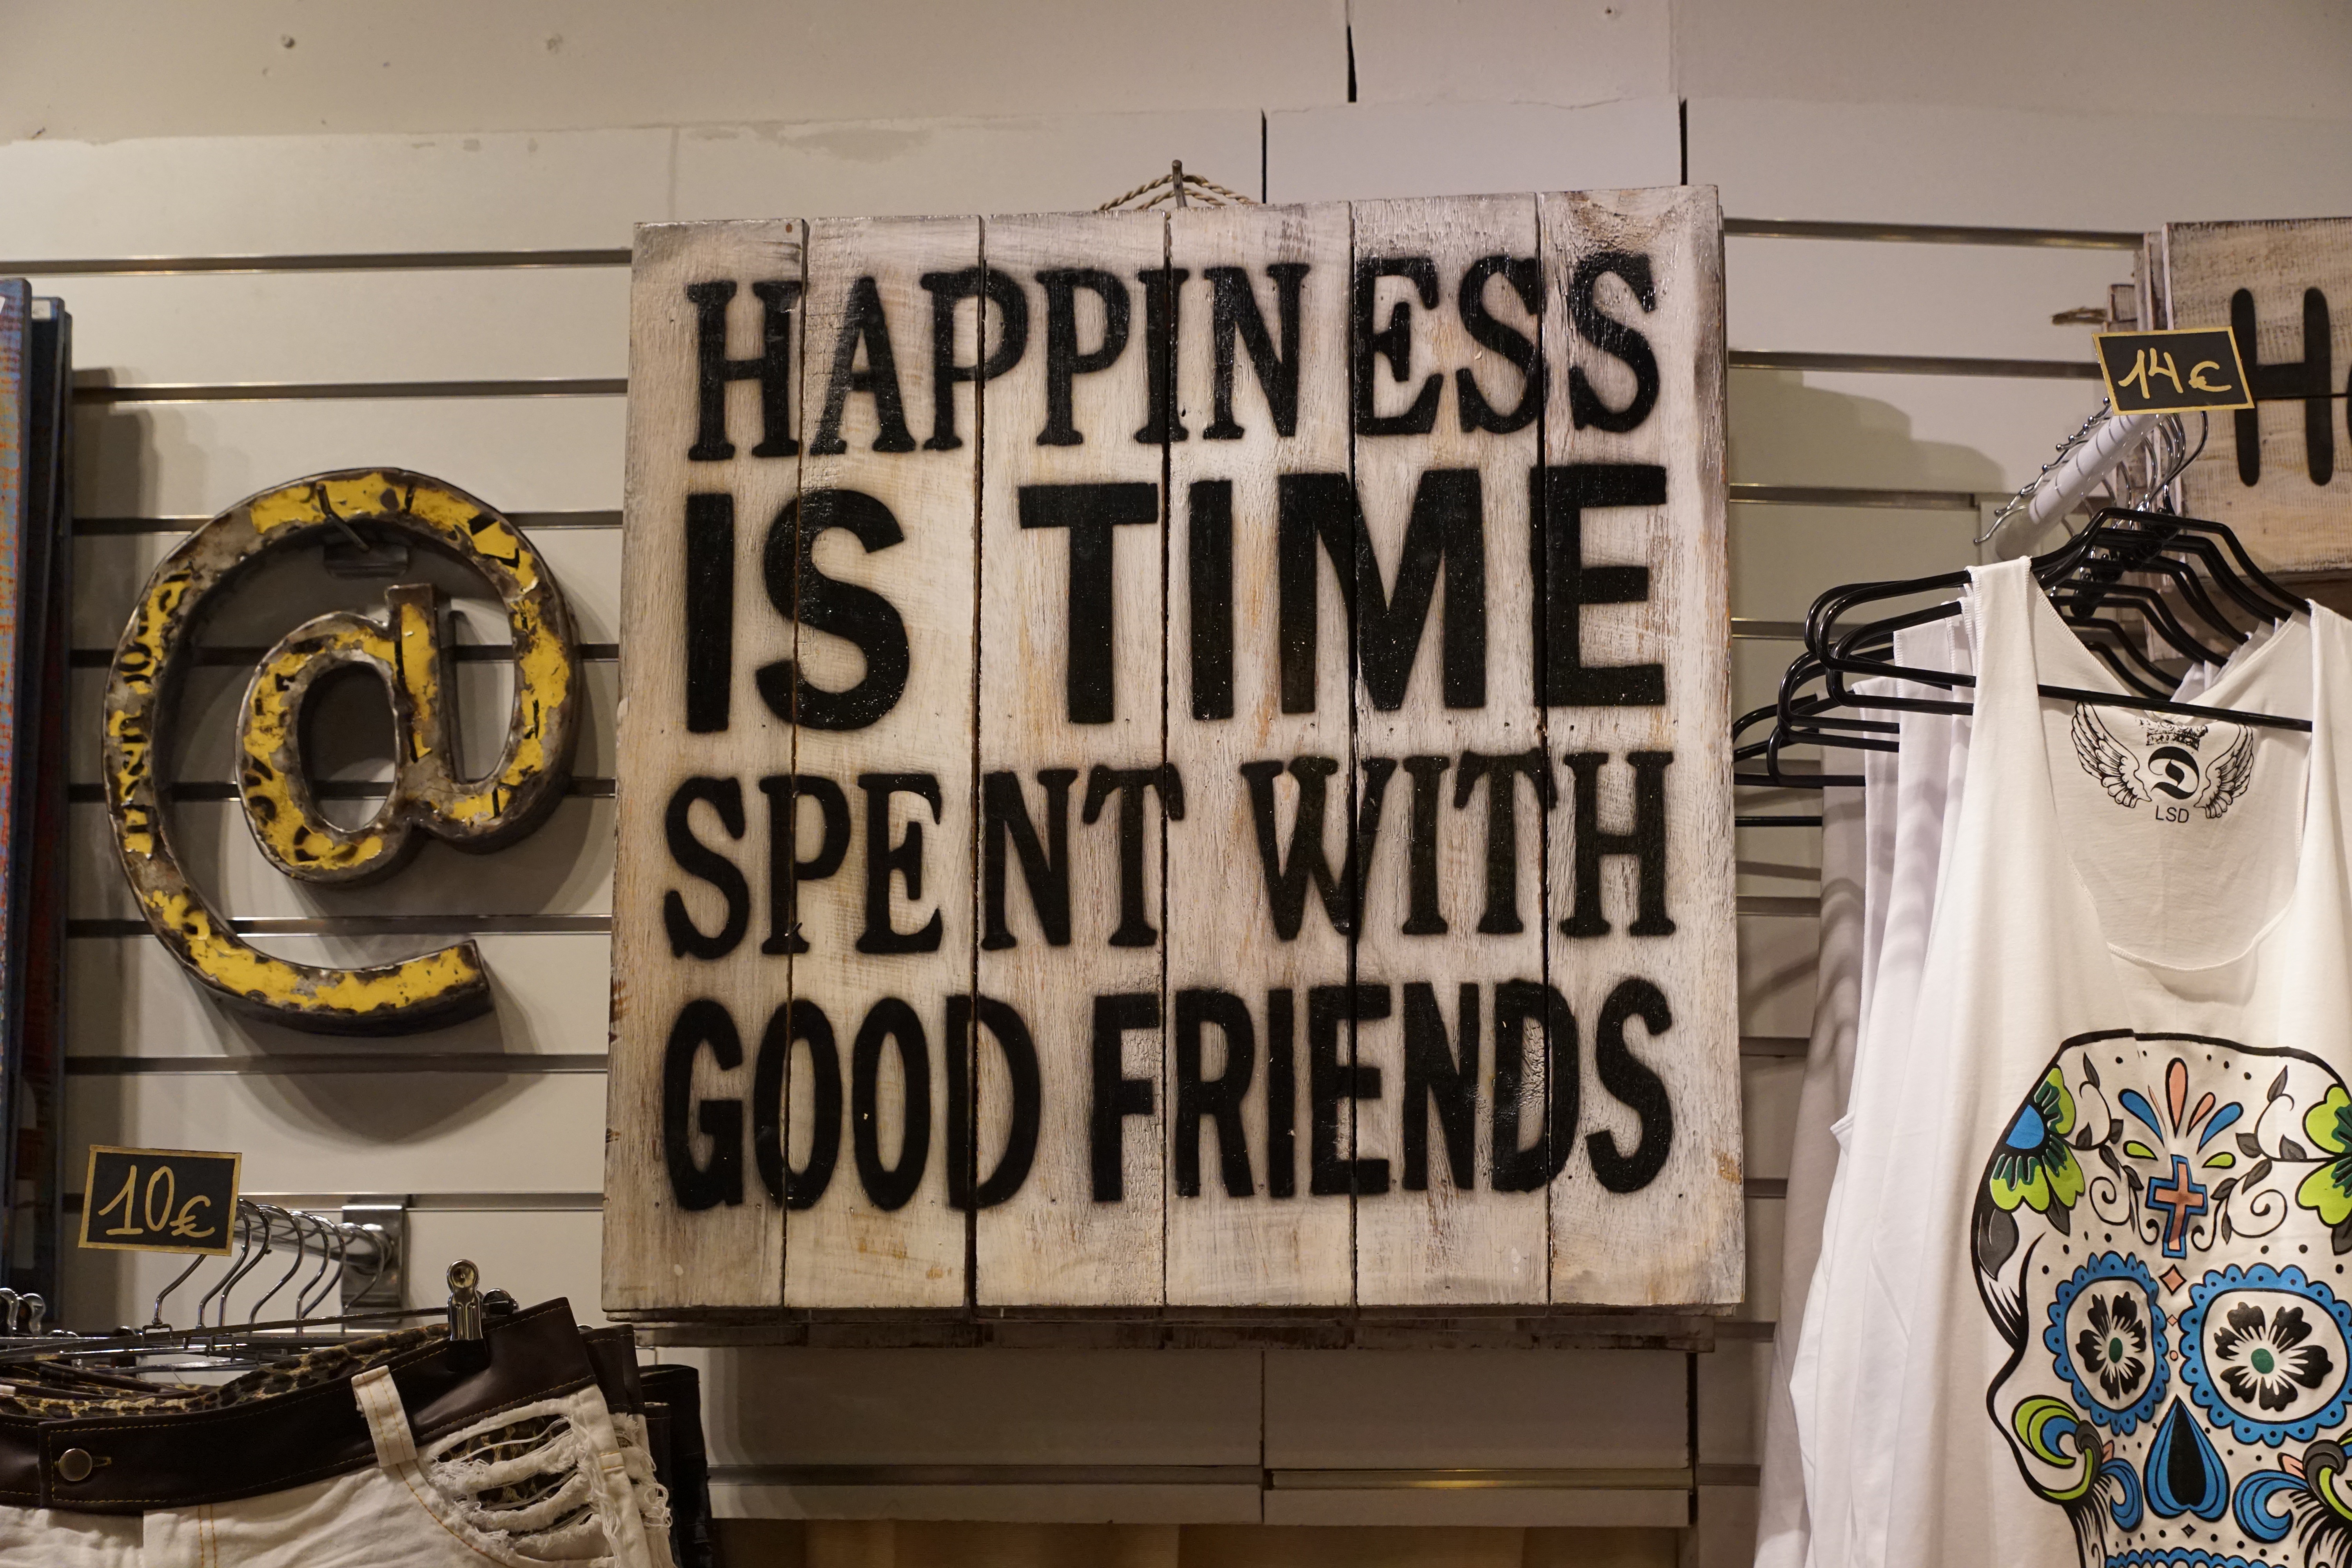
board, advertising, banner, art, signs, saying